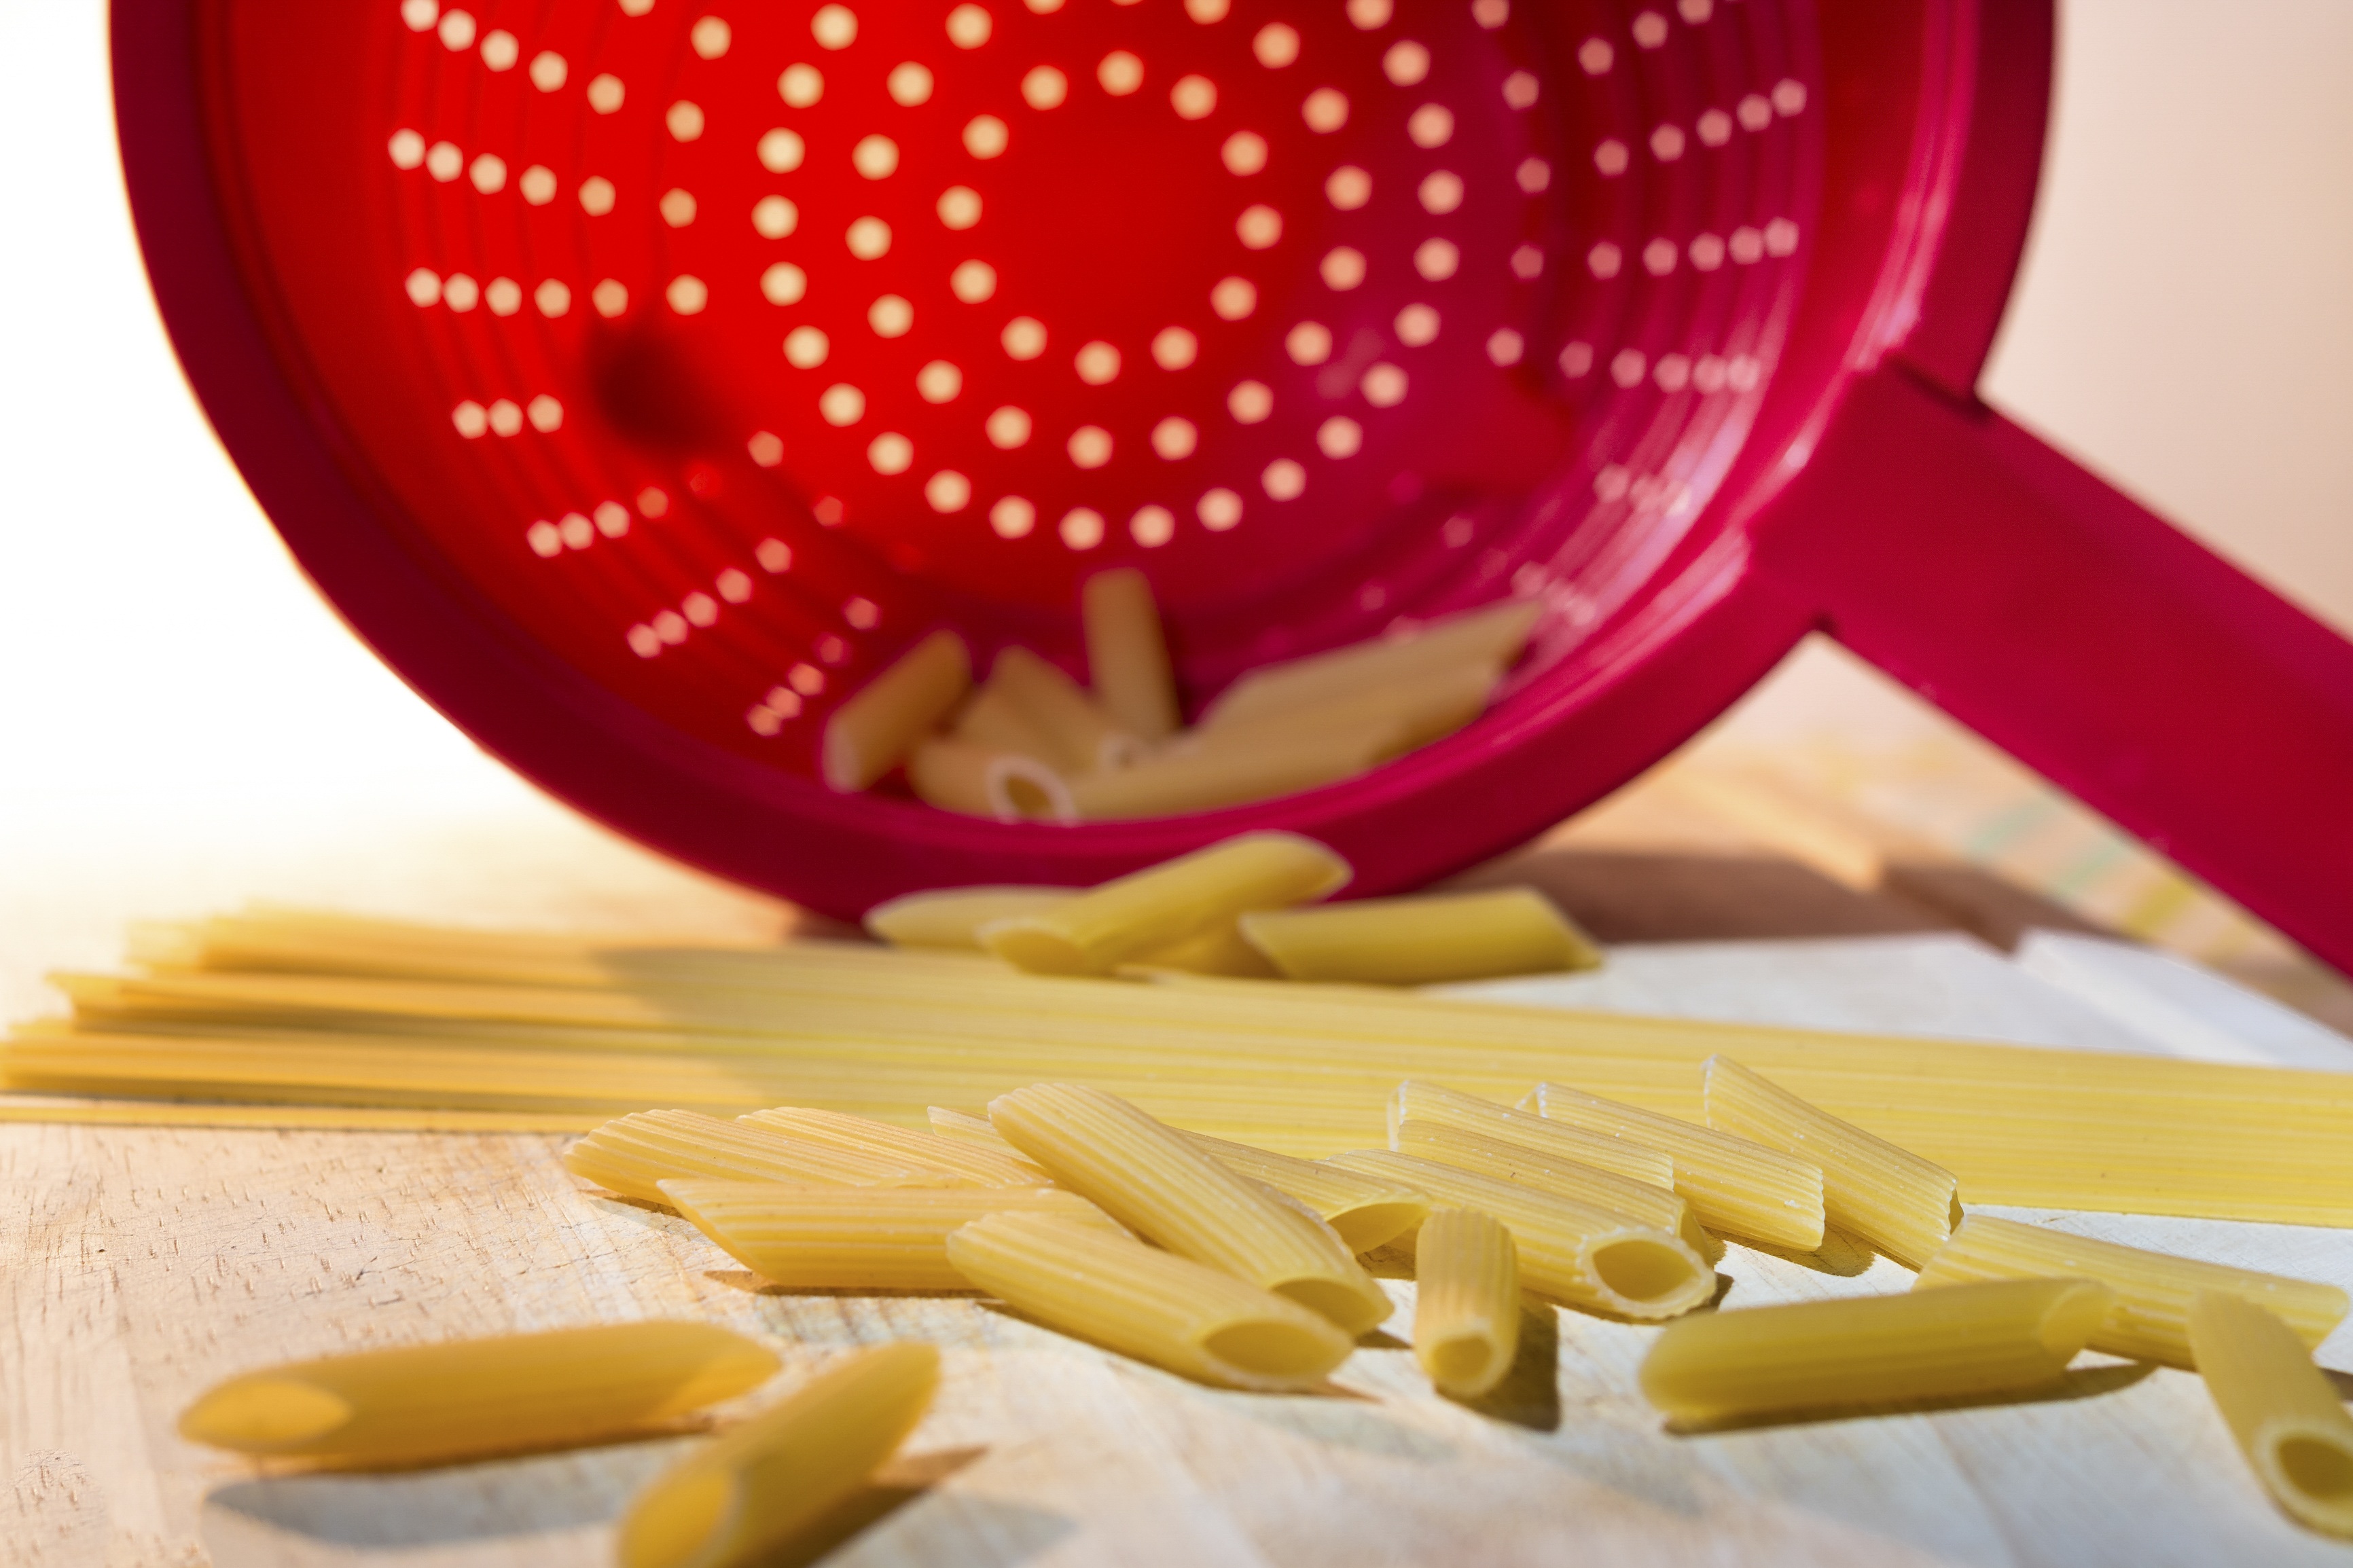
dish, food, produce, eat, cuisine, still life, noodle, kitchen utensil, junk food